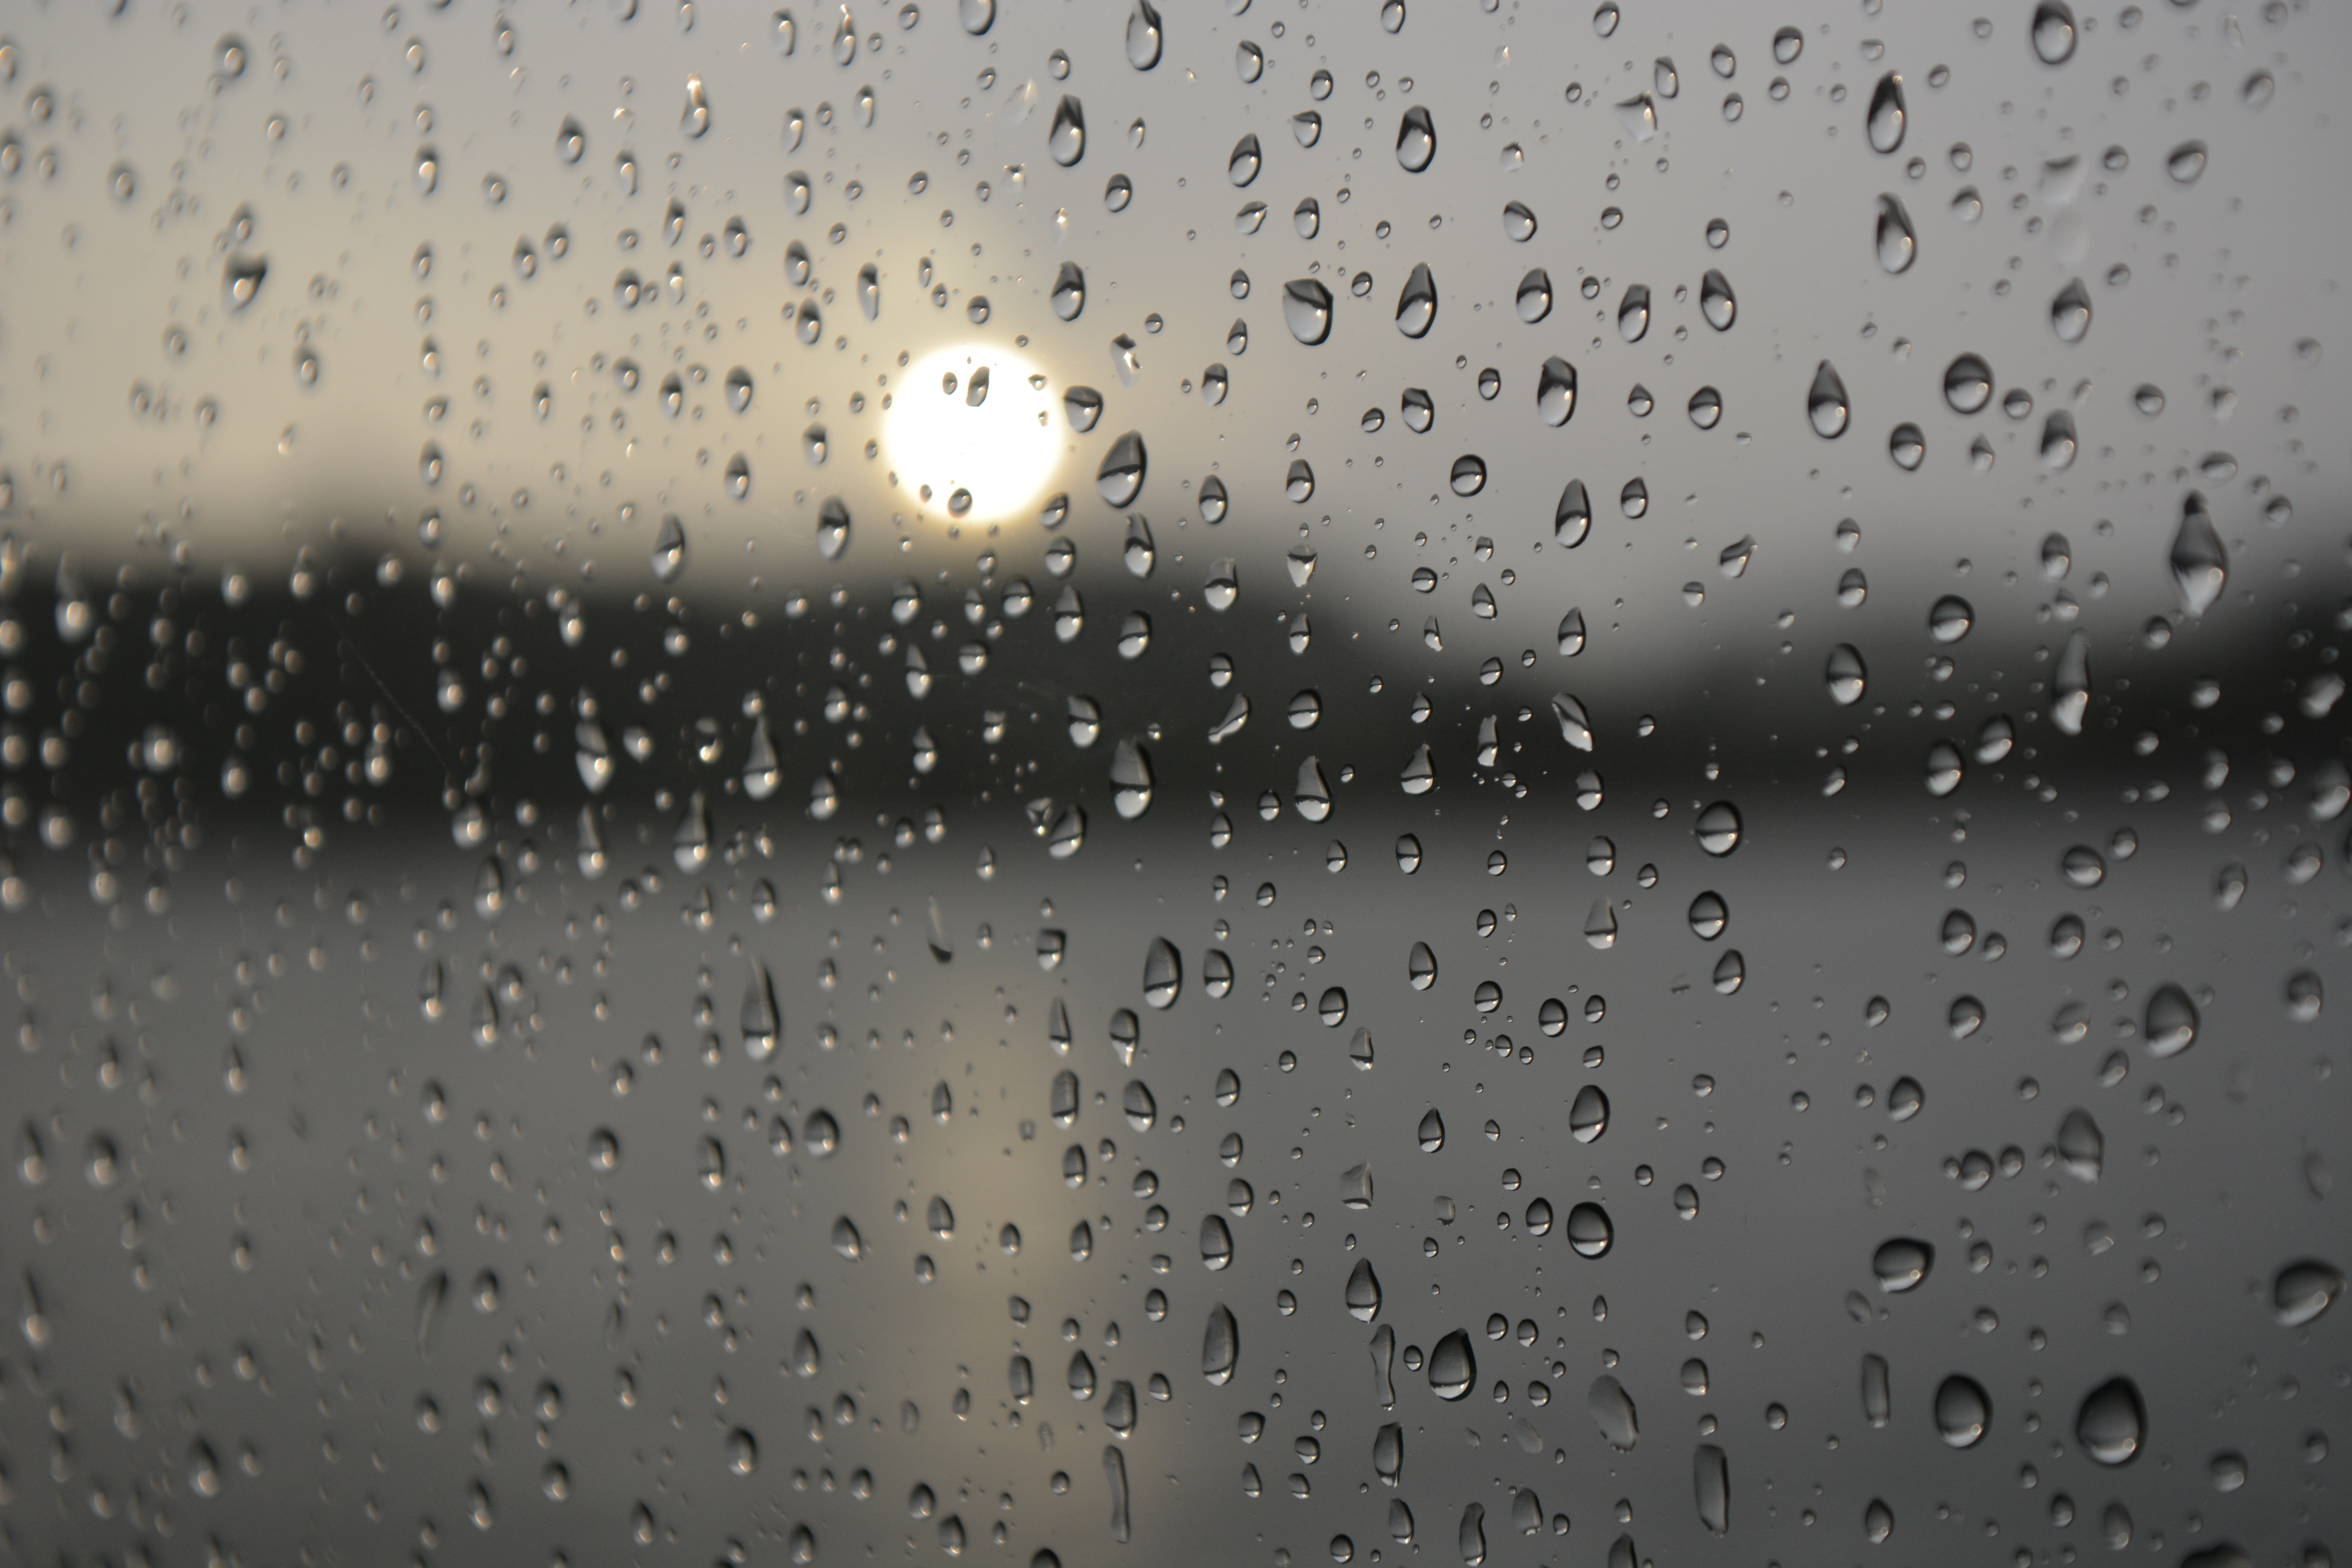
snow, drop, black and white, rain, window, wet, macro, weather, monochrome, drip, rainy, drop of water, freezing, macro photography